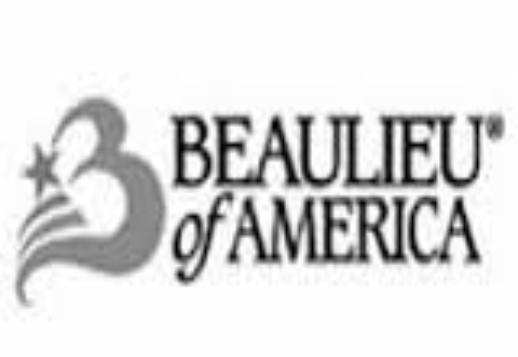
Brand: Beaulieu
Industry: Food